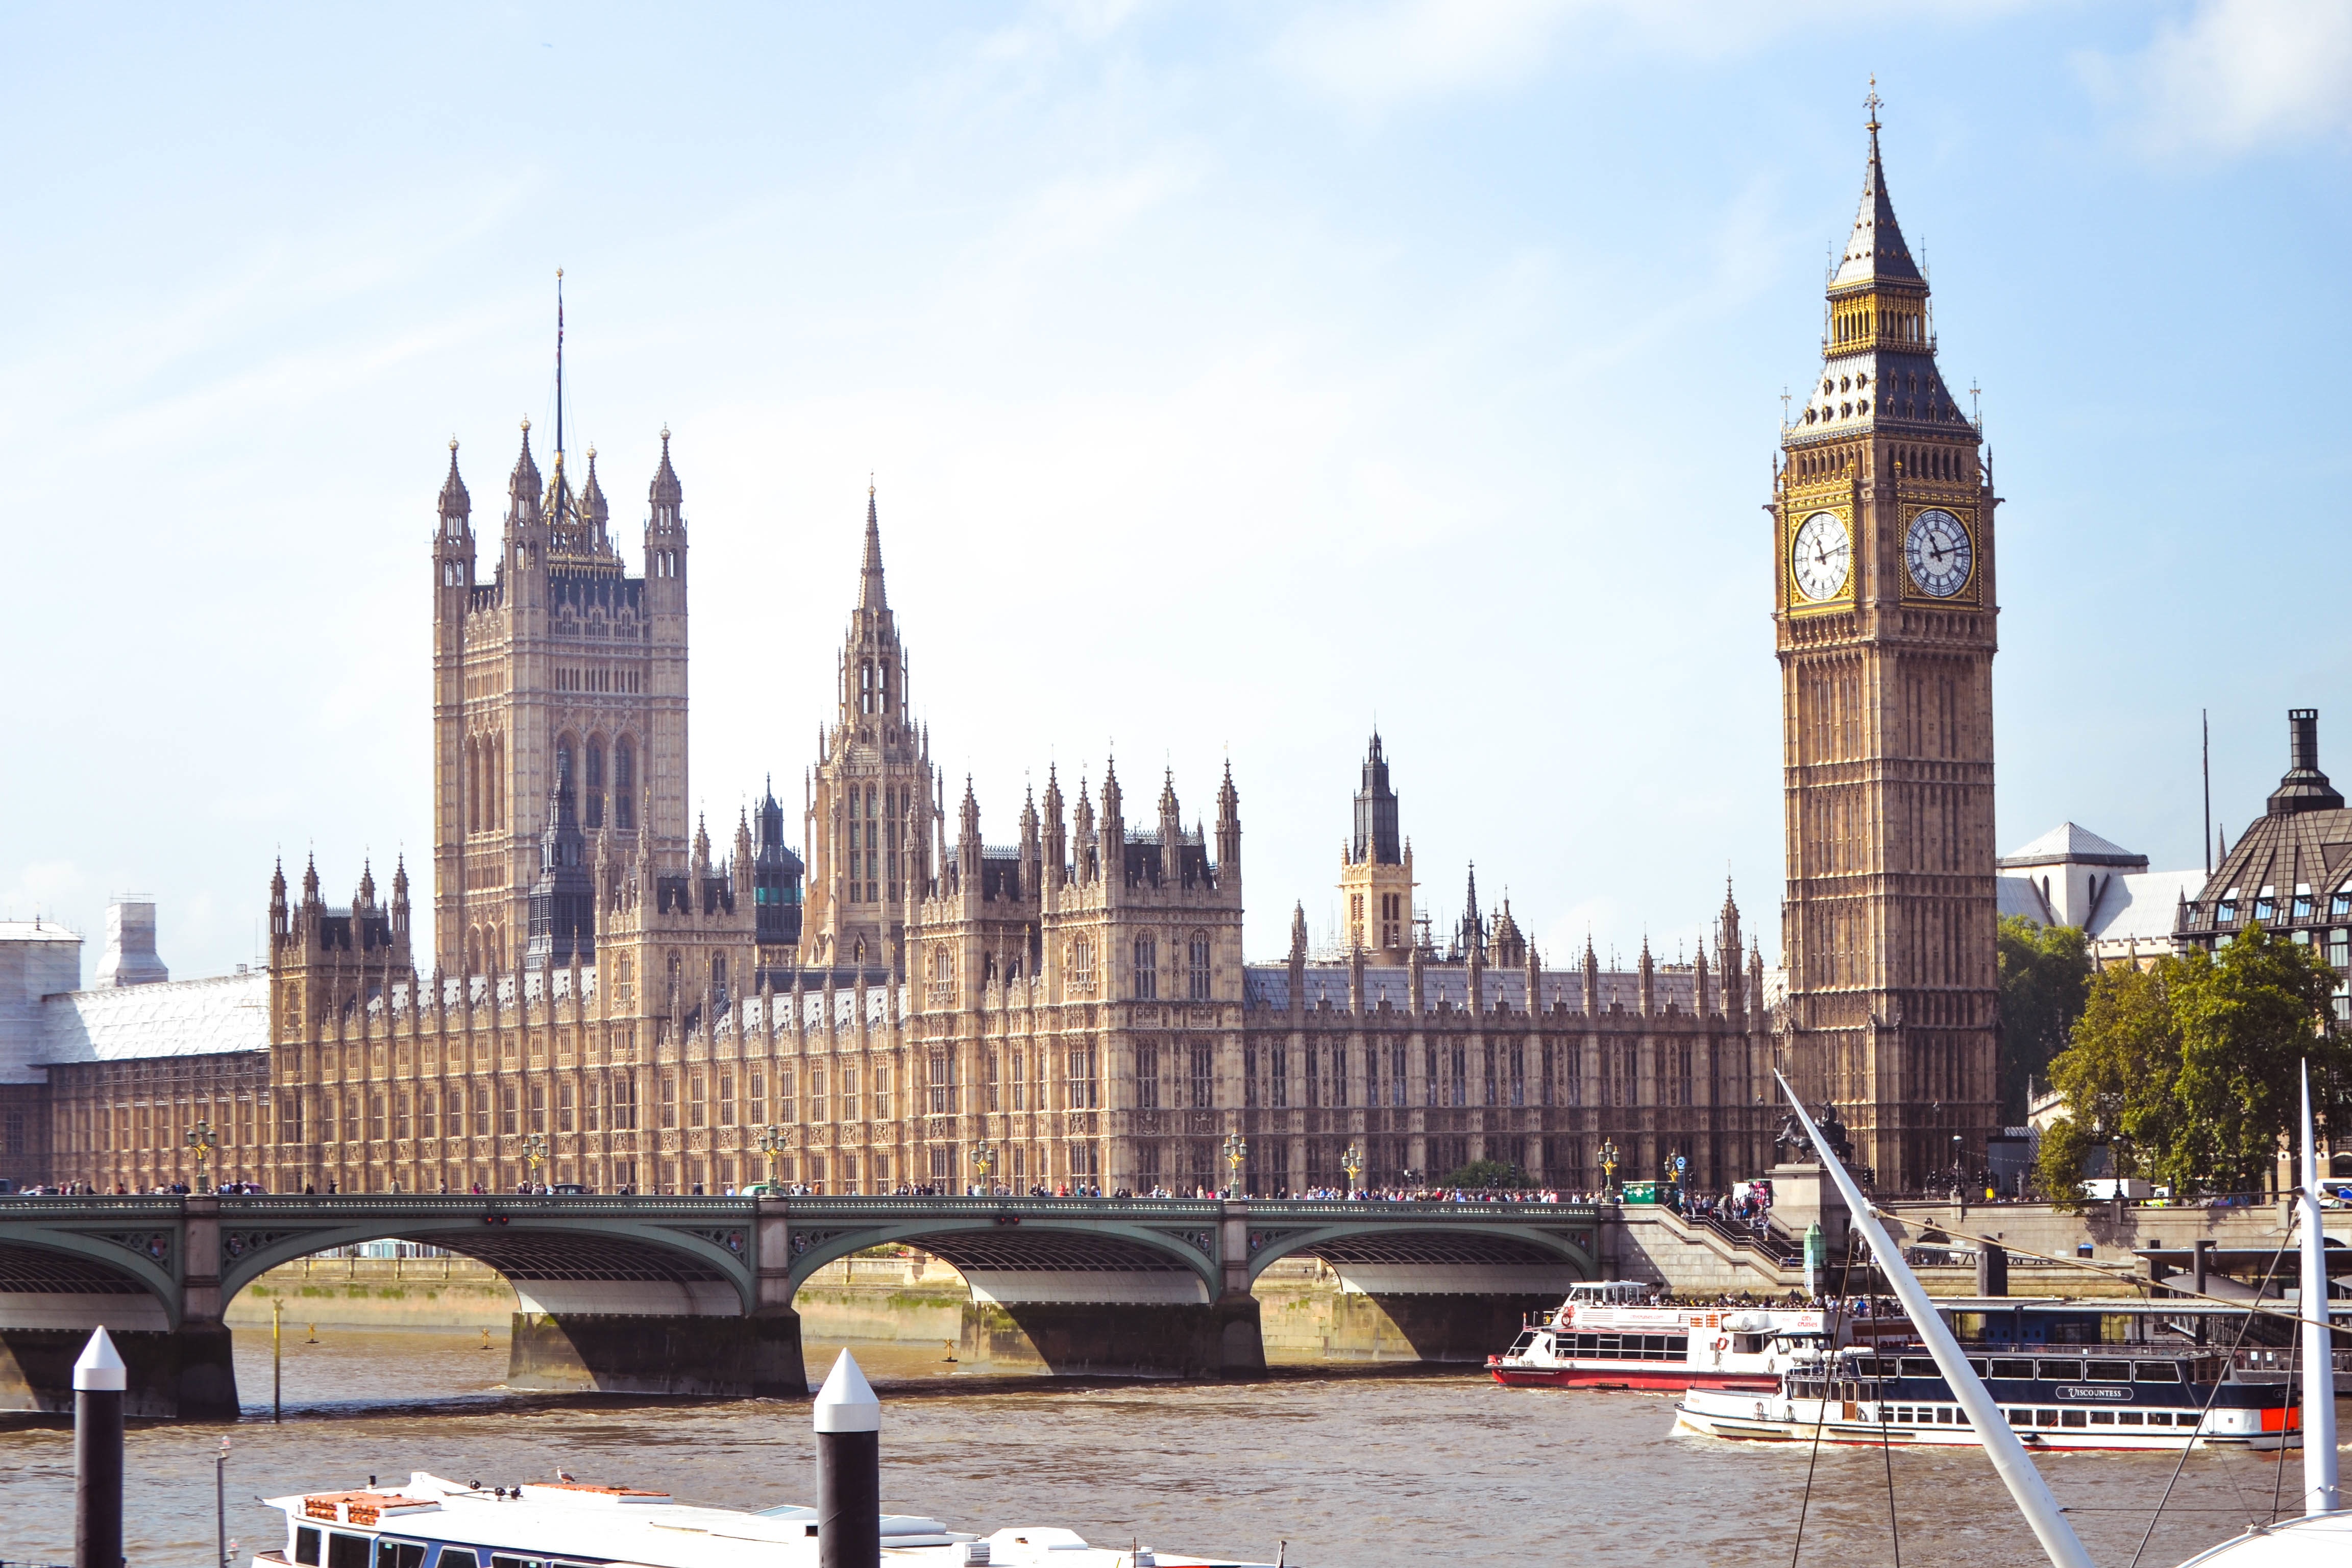
city, cityscape, tower, plaza, landmark, cathedral, place of worship, parliament, spire, town square